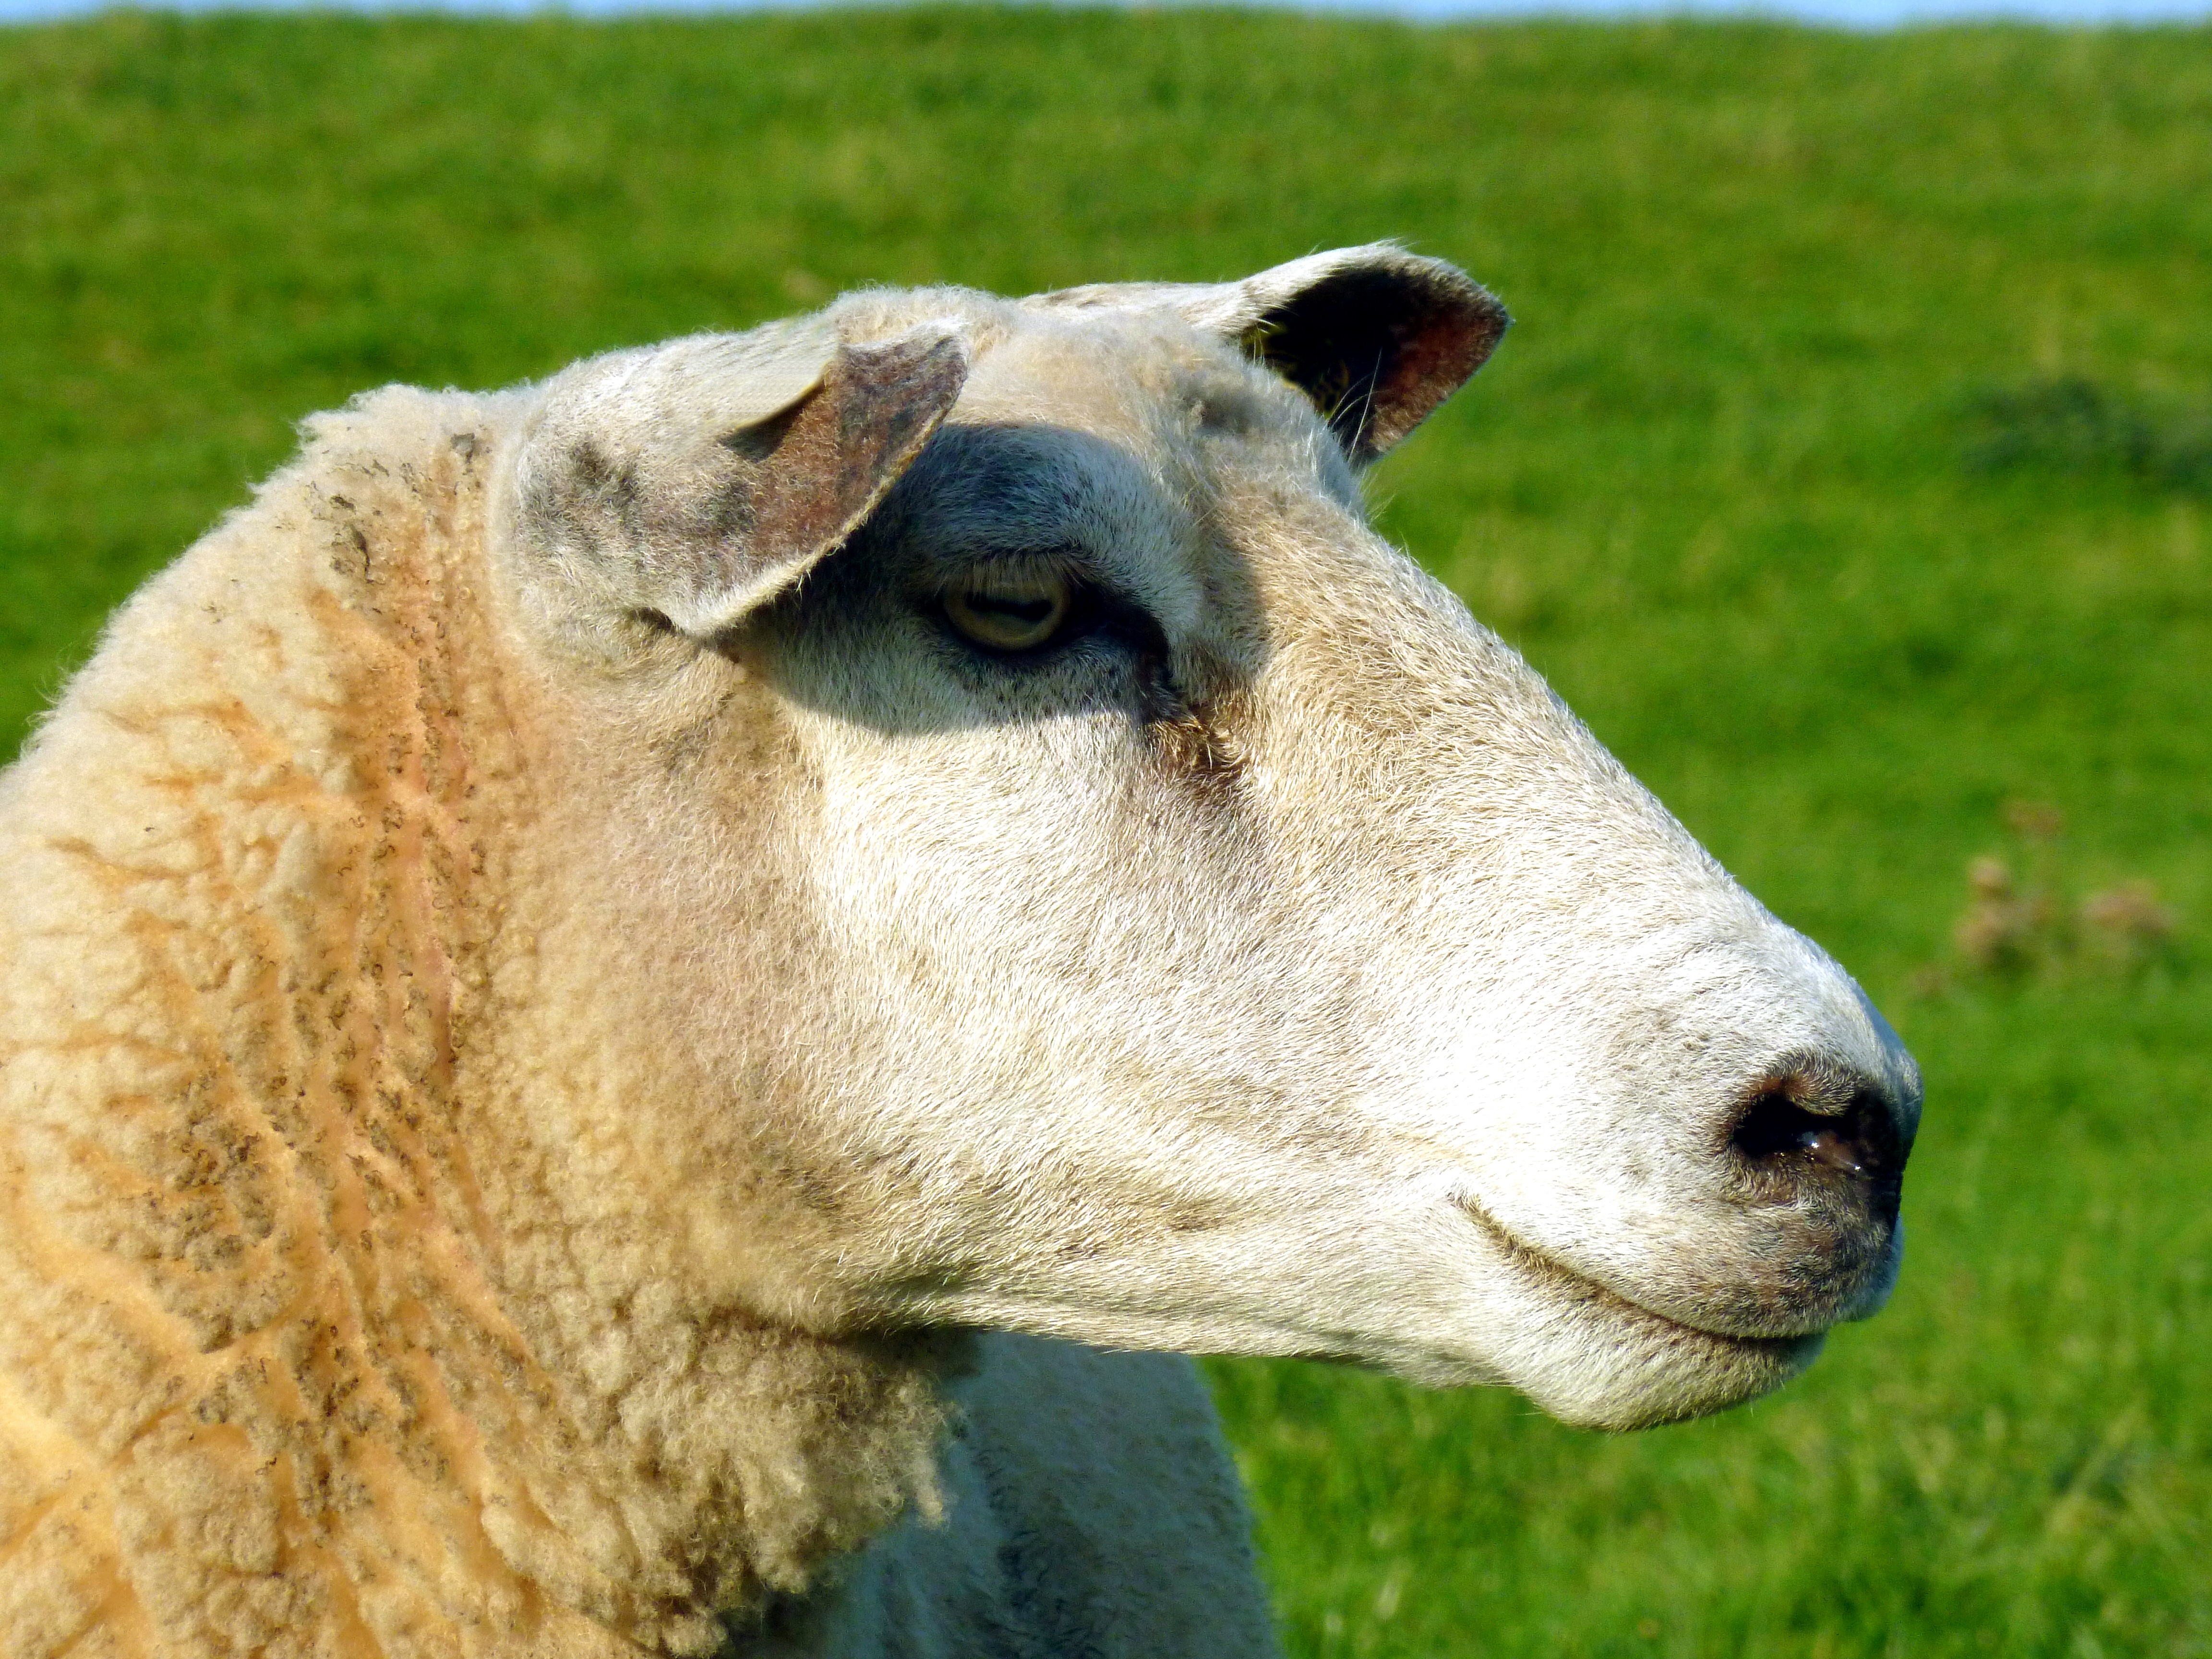
nature, grass, animal, wildlife, pasture, grazing, livestock, sheep, mammal, wool, fauna, head, mammals, vertebrate, sheeps, dike, cattle like mammal